Bramhope

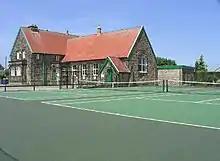
Robert Craven Memorial Hall

Bramhope has a Round Table, which organises activities to raise money for charity. Bramhope has a cricket club which plays at the Recreation Ground on Old Lane. The club plays in the Leeds and Wetherby Cricket League and has two senior teams.